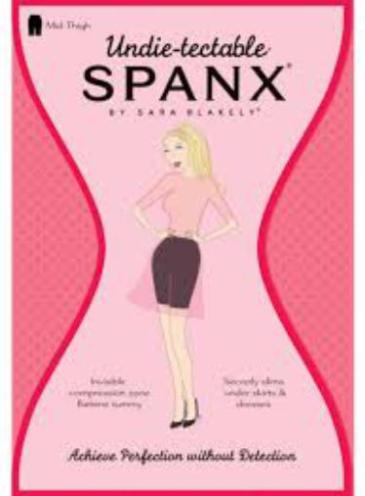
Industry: Clothes